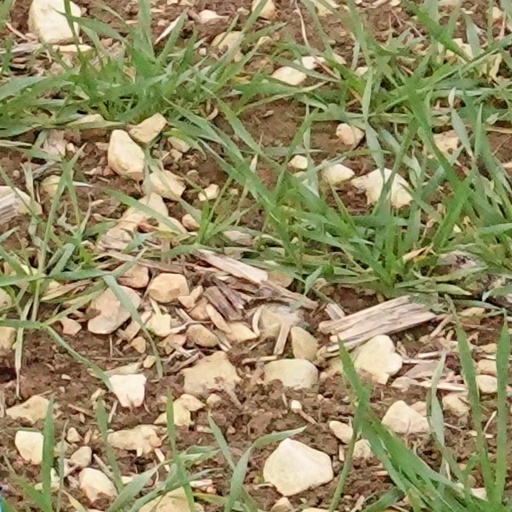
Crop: wheat